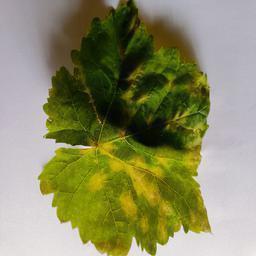
Label: Downy Mildew